Adi Kumbeswarar Temple, Kumbakonam

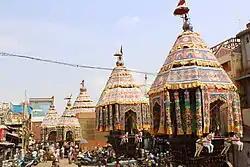

The temple priests perform the "puja" (rituals) during festivals and on a daily basis. Like other Shiva temples of Tamil Nadu, the priests belong to the Shaiva community, a Brahmin sub-caste. The temple rituals are performed six times a day; Ushathkalam at 5:30 a.m., Kalasanthi at 8:00 a.m., Uchikalam at 10:00 a.m., Sayarakshai at 5:00 p.m., Irandamkalam at 7:00 p.m. and Ardha Jamam at 8:00 p.m. Each ritual comprises four steps: "abhisheka" (sacred bath), "alangaram" (decoration), "naivethanam" (food offering) and "deepa aradanai" (waving of lamps) for both Kumbeswarar and Mangalambikai. The worship is held amidst music with "nagaswaram" (pipe instrument) and "tavil" (percussion instrument), religious instructions in the Vedas (sacred texts) read by priests and prostration by worshippers in front of the temple mast. There are weekly rituals like ' (Monday) and ' (Friday), fortnightly rituals like "pradosham" and monthly festivals like "amavasai" (new moon day), "kiruthigai", "pournami" (full moon day) and "sathurthi".